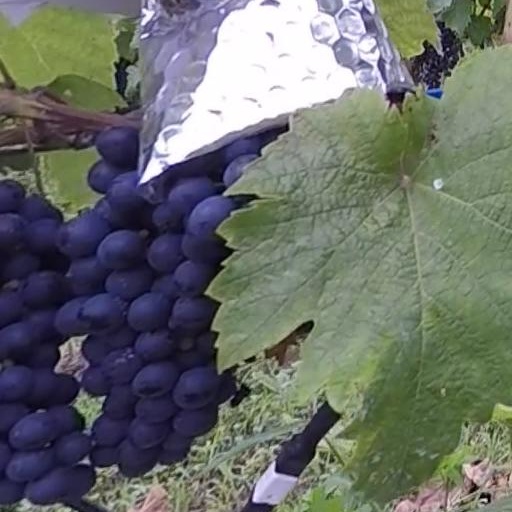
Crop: grape